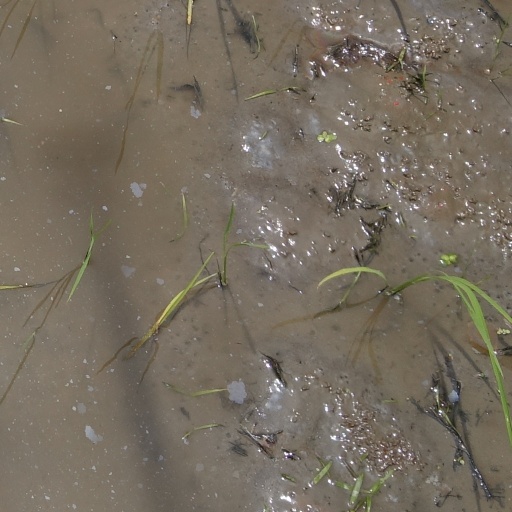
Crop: rice